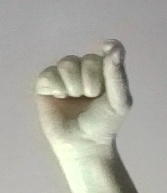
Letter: fa